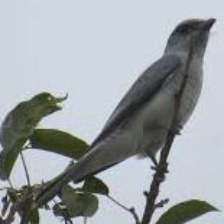
Species: GREY CUCKOOSHRIKE
Scientific name: CORACINA CAESIA